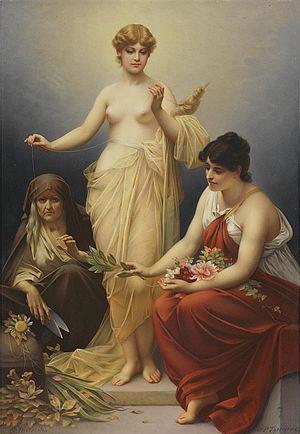
Friedrich Paul Thumann, né le 5 octobre 1834 à Groß Schacksdorf-Simmersdorf et mort le 20 février 1908 à Berlin, est un illustrateur et peintre allemand.